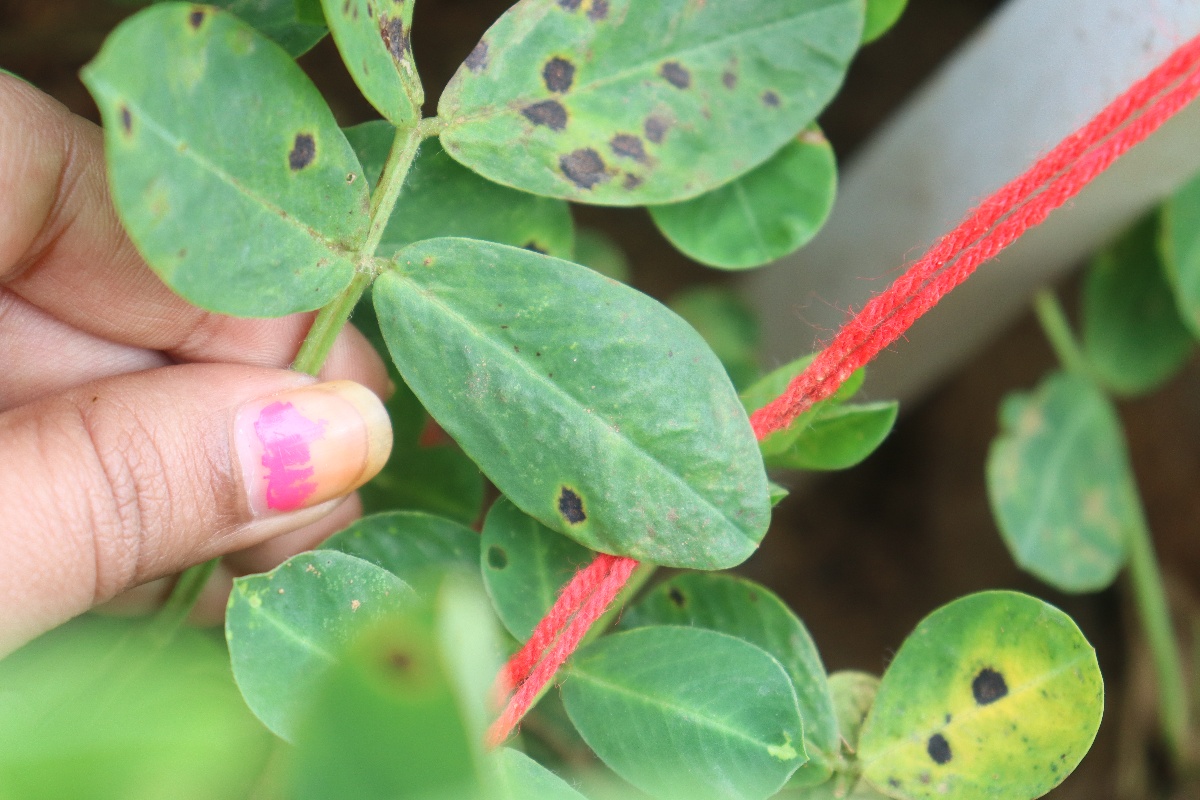
Label: late leaf spot